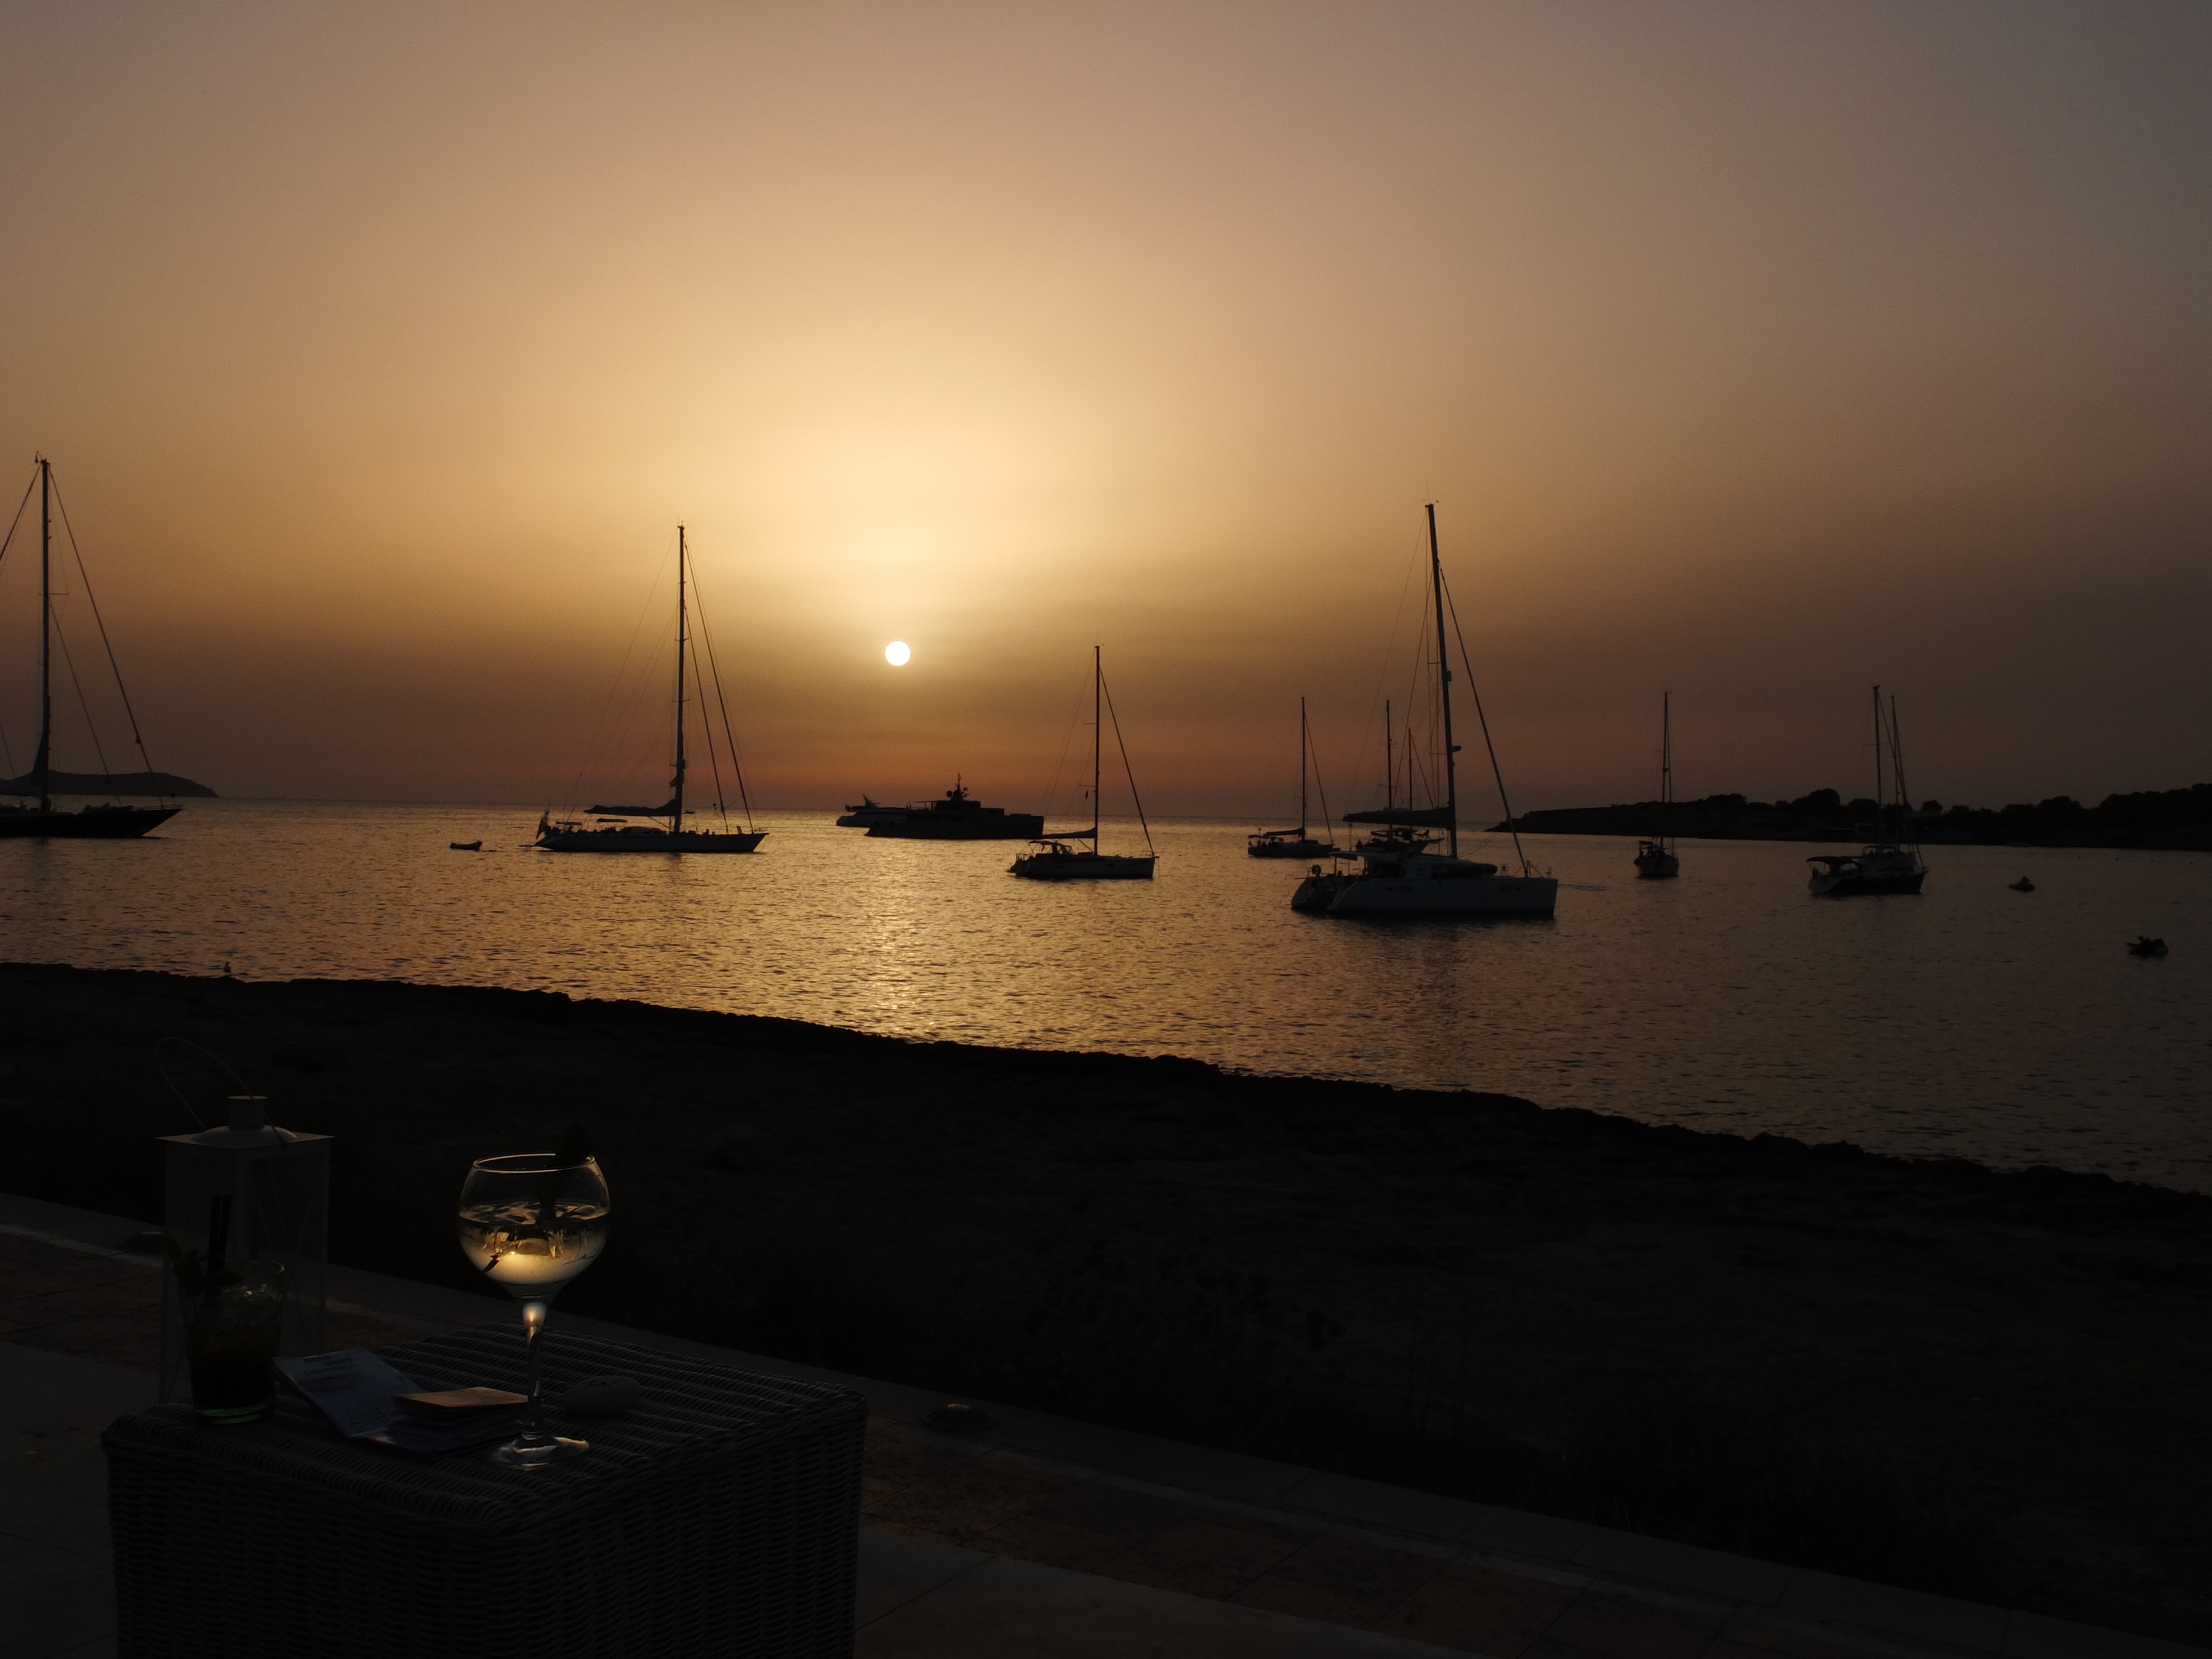
sea, dock, sunrise, sunset, wine, boat, night, morning, dawn, summer, dusk, evening, reflection, vehicle, bay, marina, port, boats, ibiza